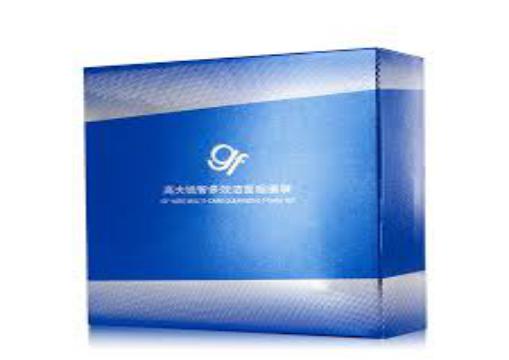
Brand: GF
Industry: Necessities